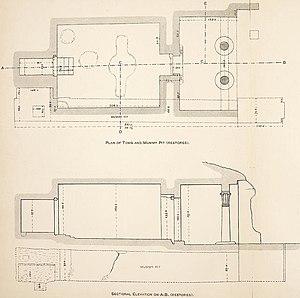
Djéhoutyhotep est un nomarque du quinzième nome de Haute-Égypte qui a vécu pendant les règnes d'Amenemhat II, Sésostris II et Sésostris III.